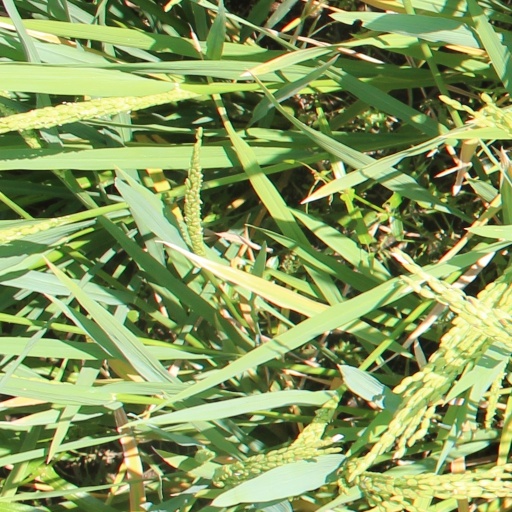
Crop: rice